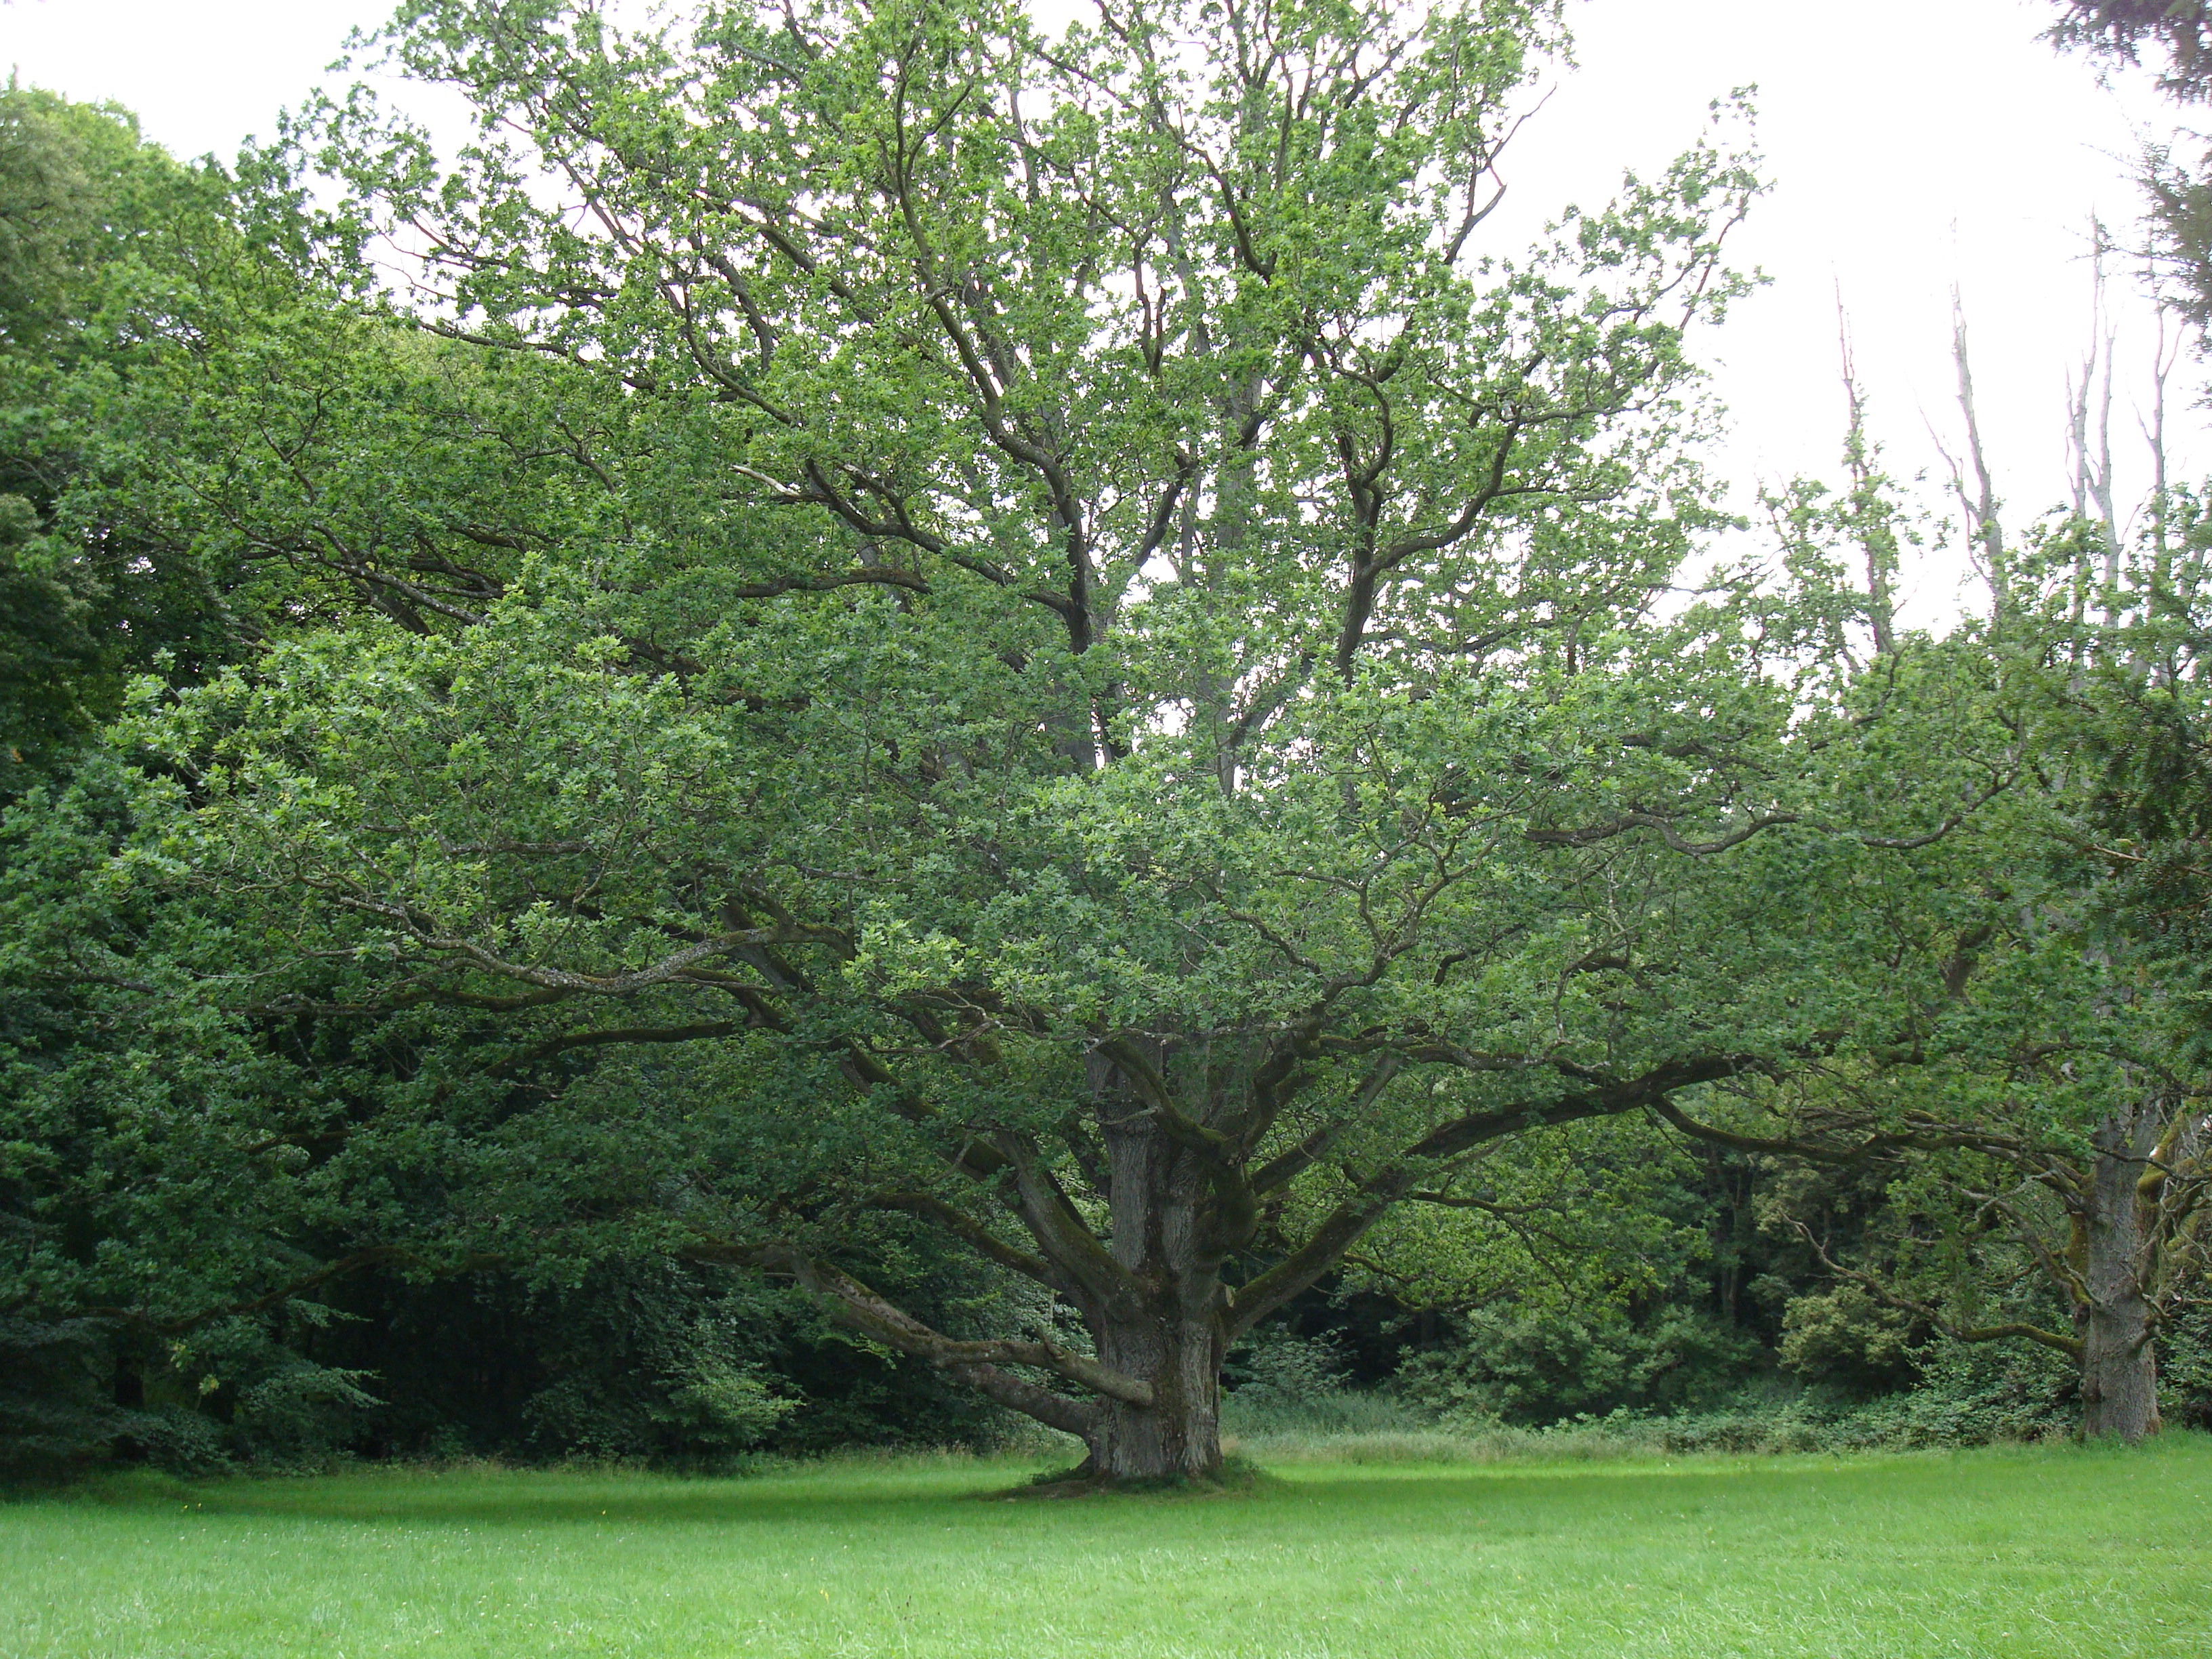
tree, nature, forest, plant, lawn, meadow, leaf, flower, green, park, botany, garden, shrub, deciduous, oak, grove, woodland, ecosystem, flowering plant, woody plant, land plant